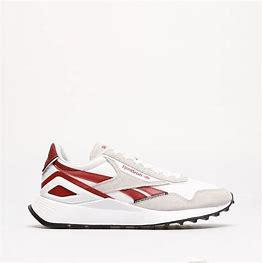
Brand: Reebok
Model: Cl Legacy